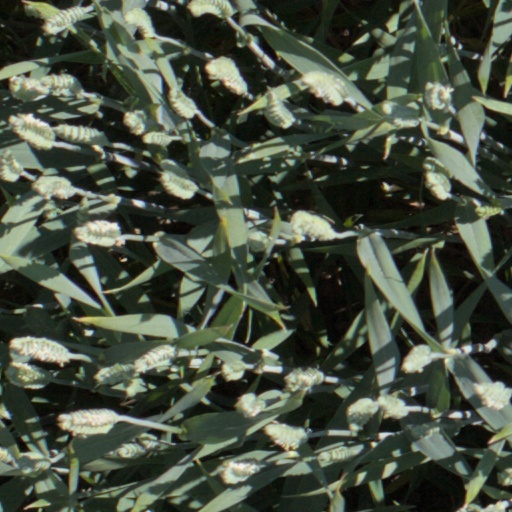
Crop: wheat